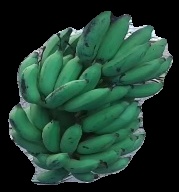
Variety: elakki-bale
Grade: grade3